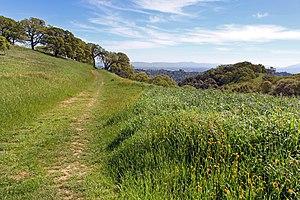
Le John Muir National Historic Site est un site historique national américain à Martinez, en Californie. Il a été créé le 31 août 1964 pour protéger la John Muir House, une demeure où John Muir a vécu et qui a été désignée National Historic Landmark dès le 29 décembre 1962. Le site couvre le mont Wanda et est inscrit au Registre national des lieux historiques depuis le 15 octobre 1966.